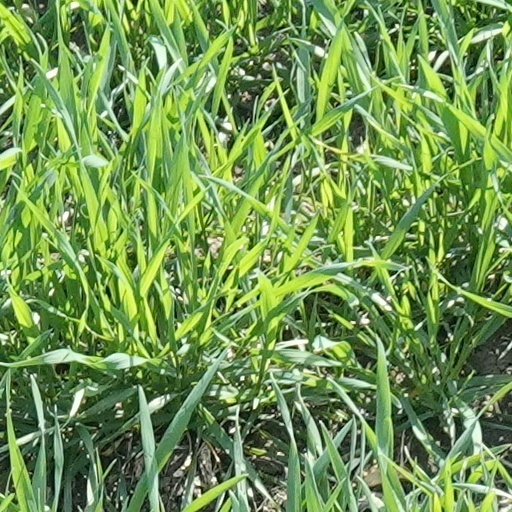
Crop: wheat